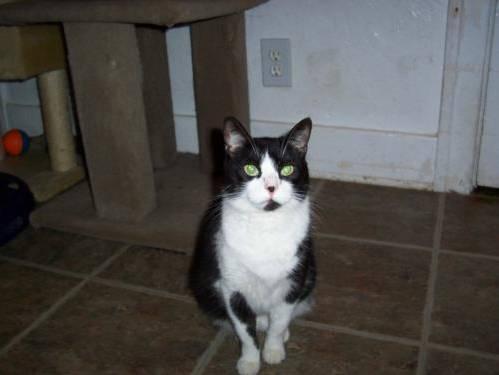
cat